Radio operator

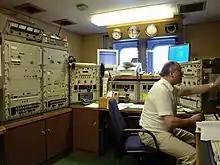
A radio operator aboard the RV "Polarstern""."

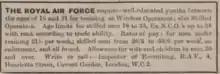
An RAF advertisement recruiting “Wireless Operators”, from the 21 December 1923 edition of "The Radio Times"

A radio operator (also, formerly, a wireless operator in British and Commonwealth English) is a person who is responsible for the operations of a radio system and the technicalities in broadcasting. The profession of radio operator has become largely obsolete with the automation of radio-based tasks in recent decades. Nevertheless, radio operators are still employed in maritime and aviation fields. In most cases radio transmission is now only one of several tasks of a radio operator. In the United States, the title of Certified Radio Operator is granted to those who pass a test issued by the Society of Broadcast Engineers.